One Little Indian (film)

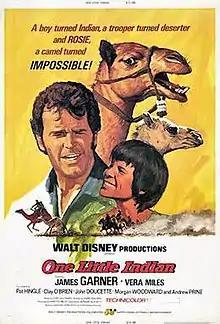
Theatrical release poster

One Little Indian is a 1973 American Western comedy film produced by Walt Disney Productions starring James Garner and Vera Miles. The supporting cast includes Pat Hingle, John Doucette, Morgan Woodward, Andrew Prine, as well as a 10-year-old Jodie Foster. The film was written by Harry Spalding and directed by Bernard McEveety.